The Broken Gate

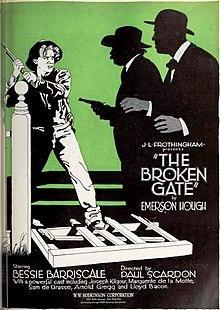
Advertisement for the film from a 1920 issue of "Exhibitors Herald"

The Broken Gate is a 1920 American silent drama film directed by Paul Scardon and starring Bessie Barriscale. It was distributed jointly by W. W. Hodkinson and Pathé Exchange.